Coxeter notation

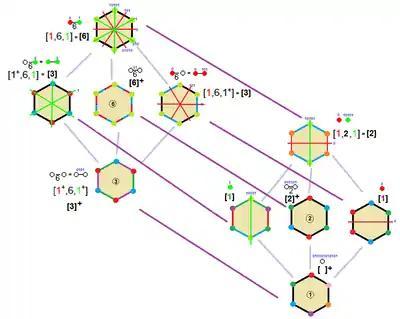
A regular hexagon, with markings on edges and vertices has 8 symmetries: [6], [3], [2], [1], [6], [3], [2], [1], with [3] and [1] existing in two forms, depending whether the mirrors are on the edges or vertices.

In two dimensions, the "rectangular group" [2], abstract D or D, also can be represented as a direct product [ ]×[ ], being the product of two bilateral groups, represents two orthogonal mirrors, with Coxeter diagram, , with order 4. The 2 in [2] comes from linearization of the orthogonal subgraphs in the Coxeter diagram, as with explicit branch order 2. The "rhombic group", [2] ( or ), half of the rectangular group, the point reflection symmetry, Z, order 2.